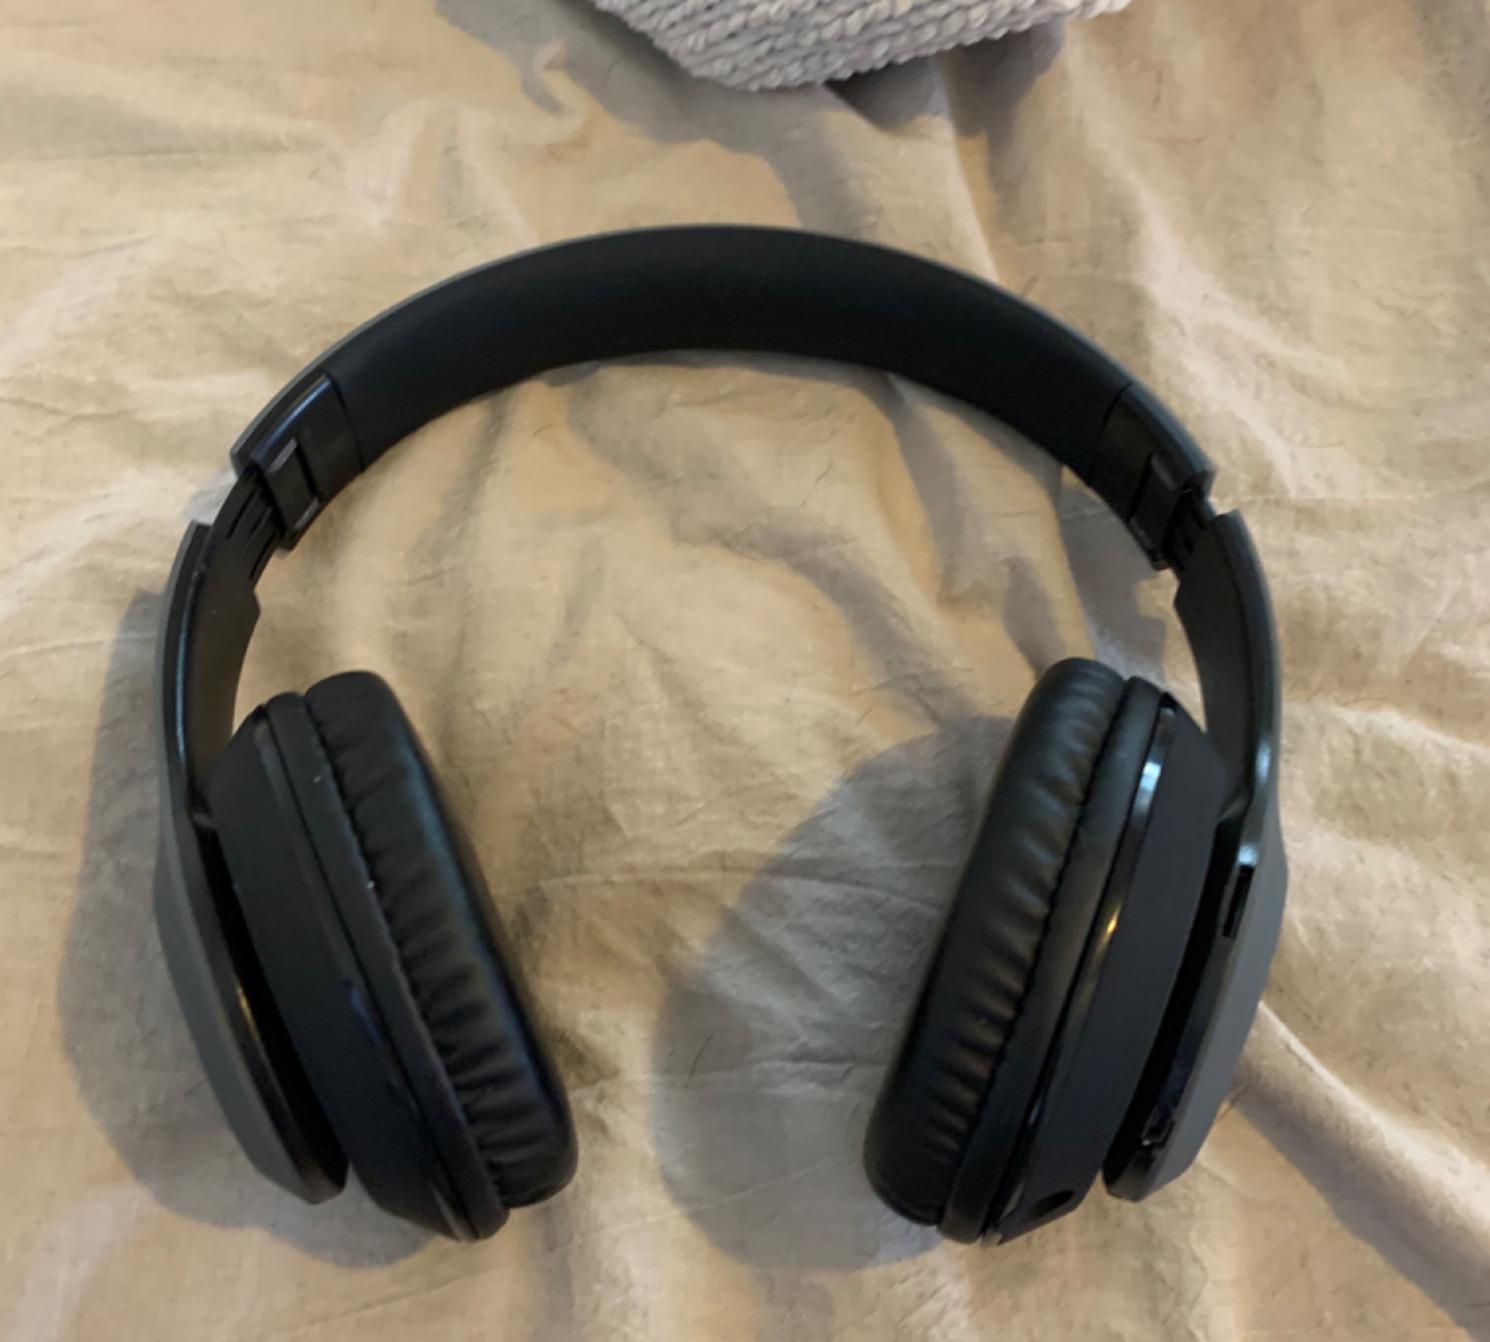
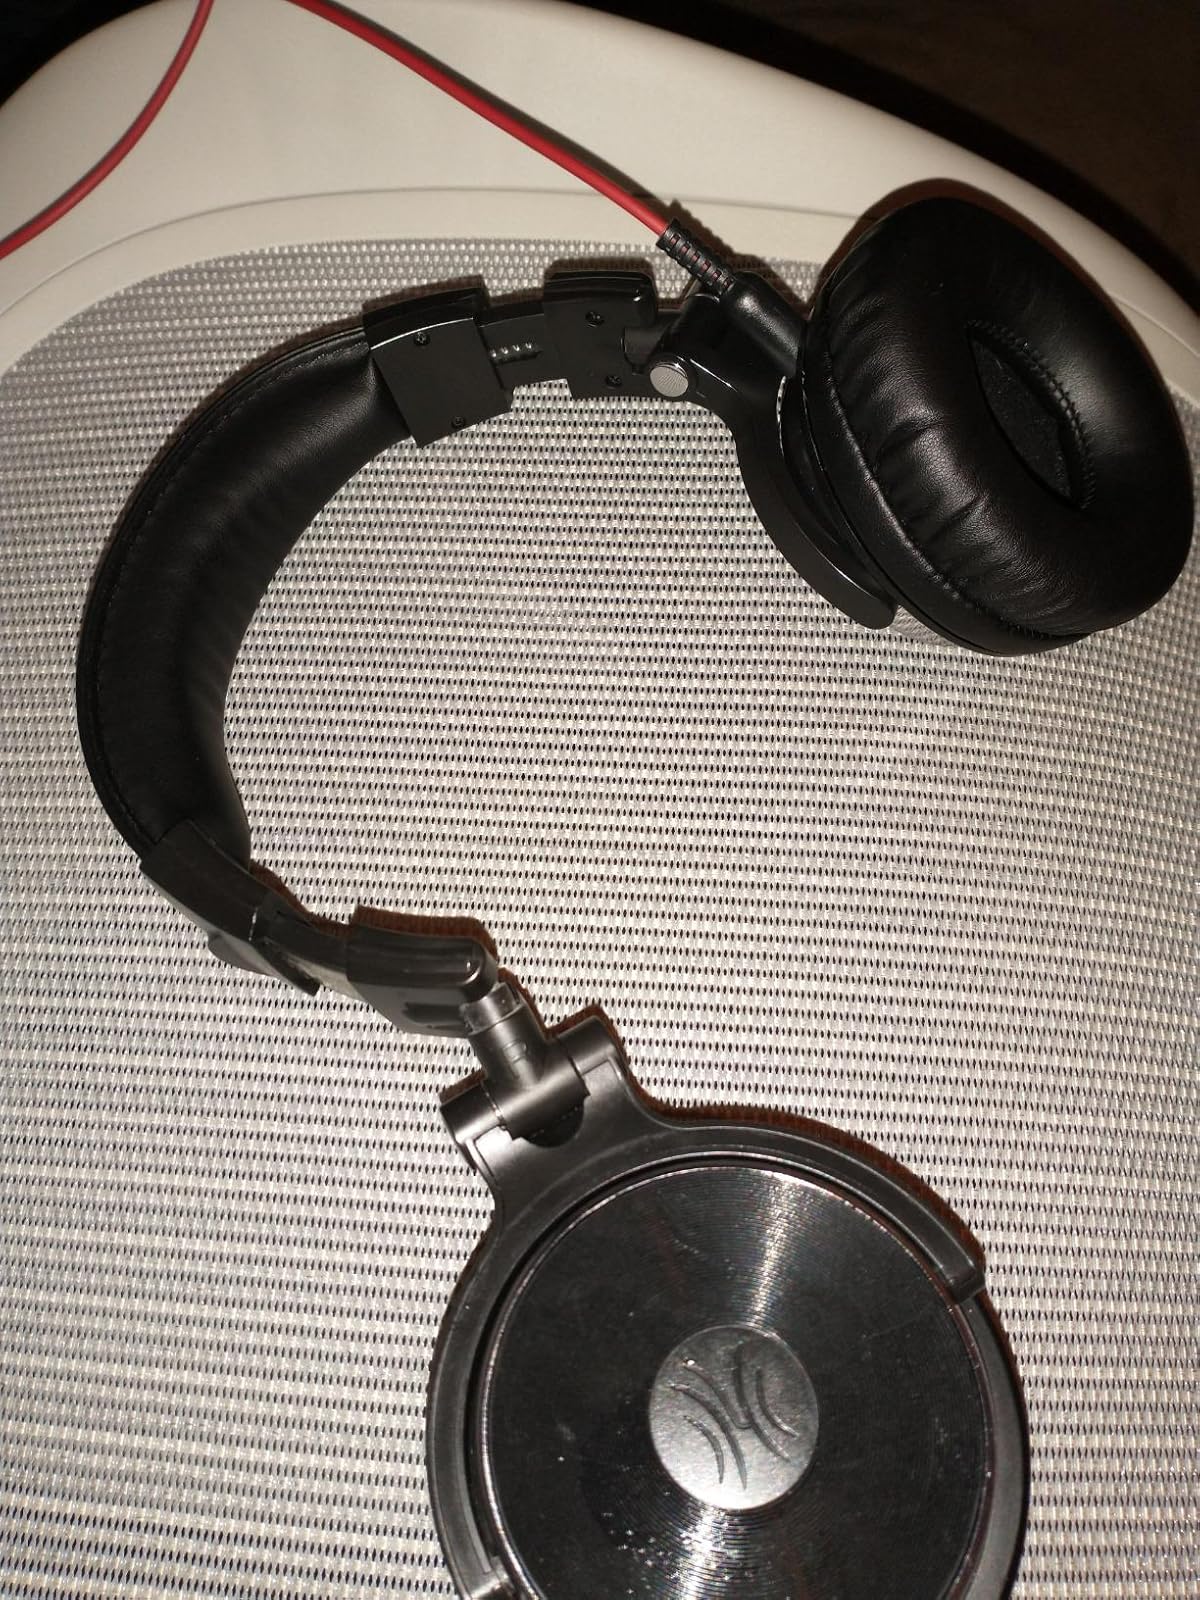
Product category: headphones
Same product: no